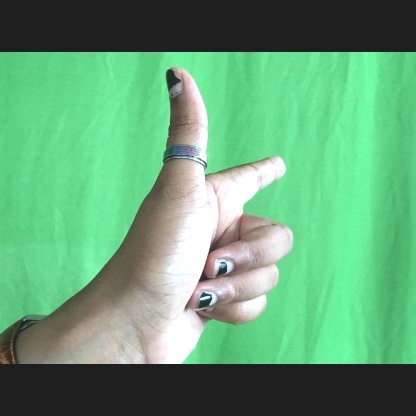
Mudra: Chandrakala